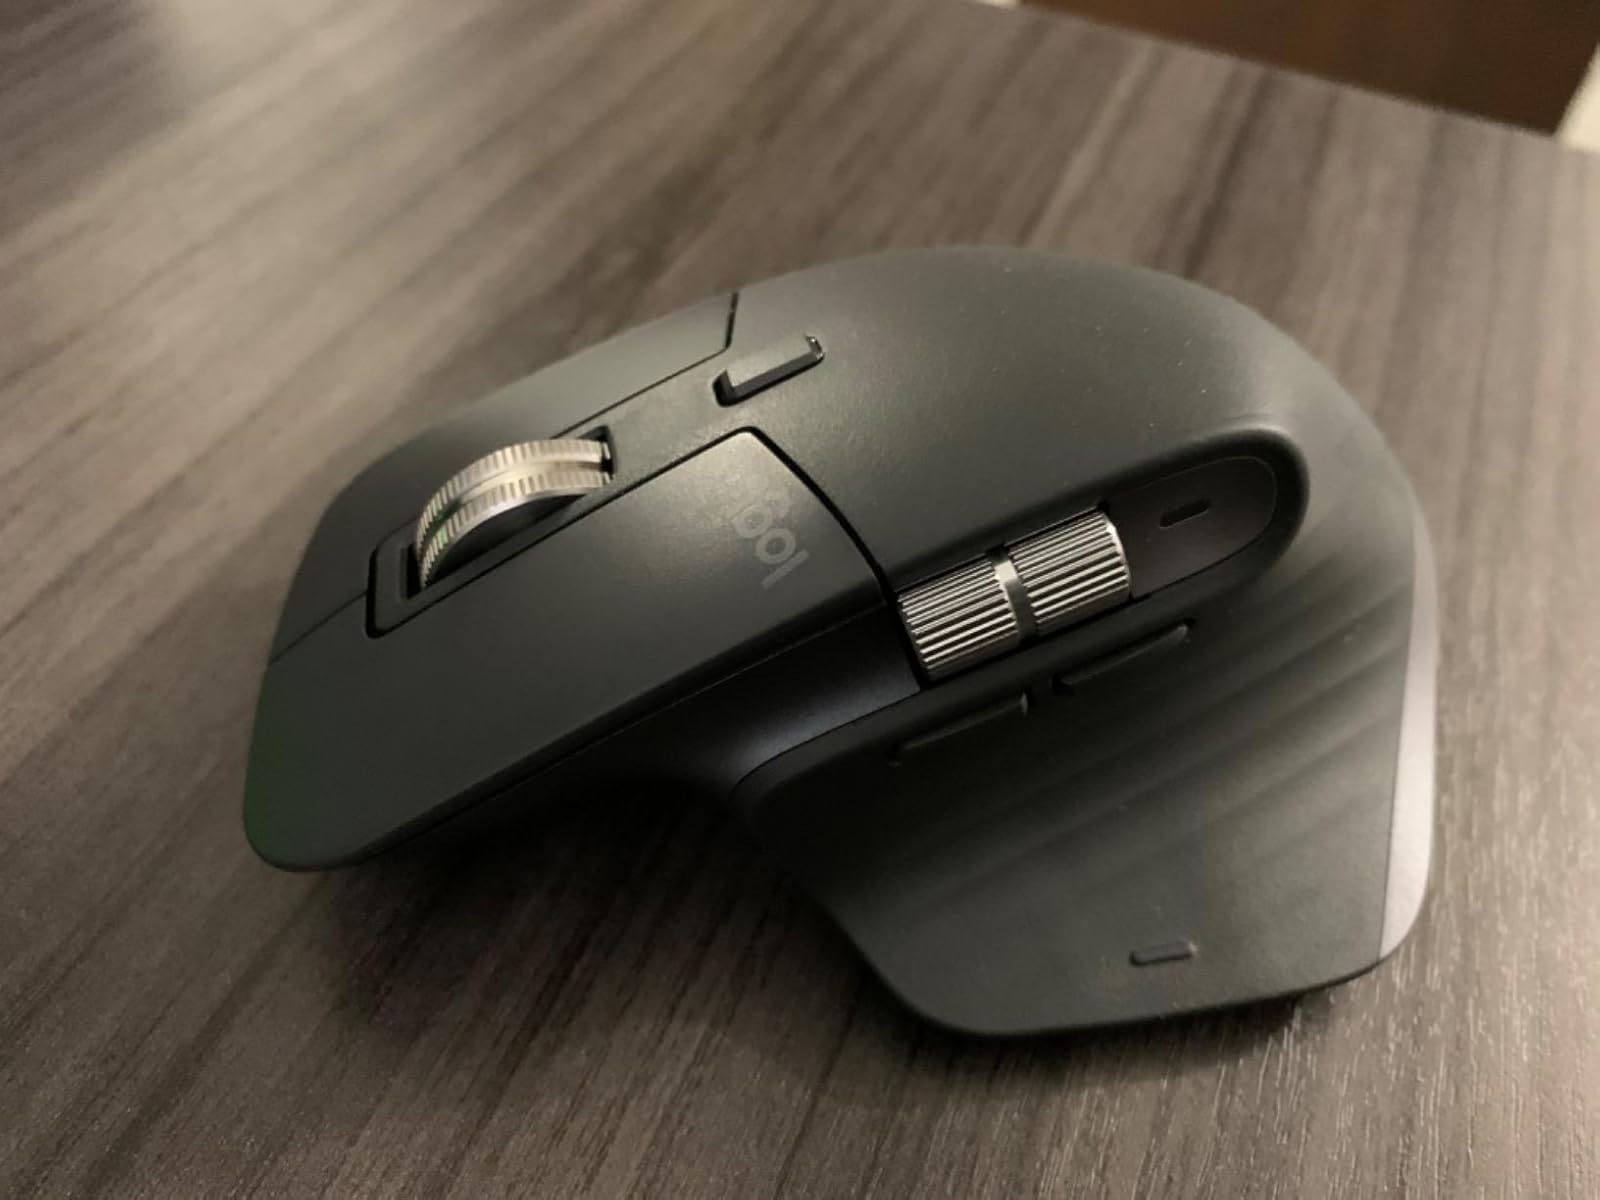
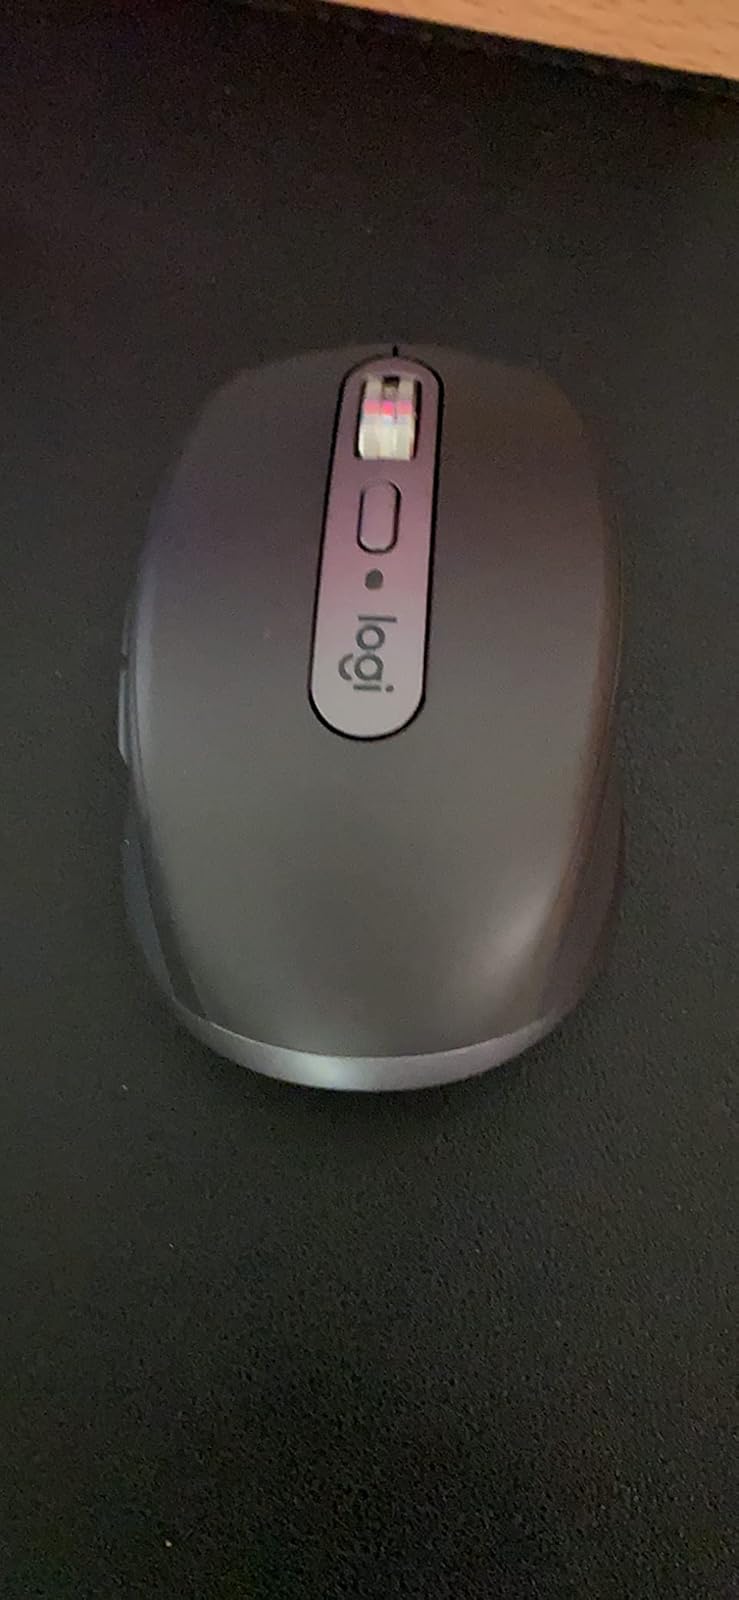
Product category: mouse
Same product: no